Huambo

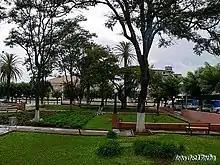
Huambo central garden.

The origin of Huambo and the economic importance it reached under Portuguese administration is very closely linked to the construction of the Caminho de Ferro de Benguela (Benguela Railway), which had started in the coastal town of Lobito in 1902. This railroad had been devised by the British entrepreneur Sir Robert Williams as the easiest and cheapest way to link the rich copper mines of Katanga, in Belgian Congo, with a point on the coast from which the mineral could be exported. The Lobito bay was admittedly the best natural seaport in the whole continent.